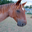
Label: horse